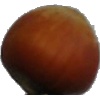
Label: Nut Forest 1